Kepelino

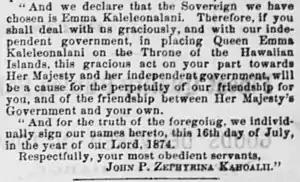
Petition to the French Commissioner (translated excerpt), 1874

The king had Kepelino and four other Hawaiians arrested on charges of treason on August 7 and 8. The four others were released after the preliminary hearing on August 15 while Kepelino was committed for treason at a later hearing. Treason was defined in section 1 of chapter 6 of the Hawaiian Penal Code as: "Treason is hereby defined to be any plotting or attempt to dethrone or destroy the King, or levying of war against the King’s Government, or adhering to the enemies thereof, giving them aid or comfort, the same being done by a person owing allegiance to the Kingdom.”